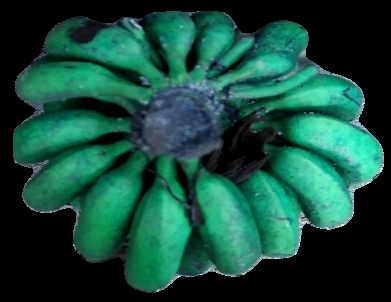
Variety: rasbale
Grade: grade3